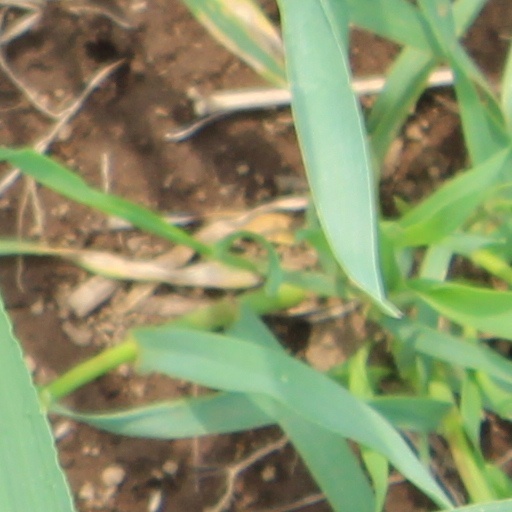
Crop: wheat